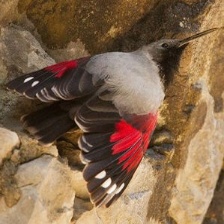
Species: WALL CREAPER
Scientific name: TICHODROMA MURARIA